Great Retreat

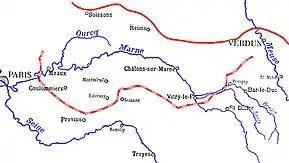

The Battle of Mons was a subsidiary action of the Battle of the Frontiers, the BEF attempted to hold the line of the Mons–Condé Canal against the advancing German 1st Army. During 23 August the Germans concentrated on the British at the salient formed by a loop in the canal. At the Germans attempted to cross four bridges over the canal at the salient. By the afternoon the British position in the salient had become untenable; to the east, units of the German IX Corps had begun to cross the canal, threatening the British right flank. At the 3rd Division was ordered to retire from the salient, to positions a short distance to the south of Mons. A retreat was ordered towards evening by the 5th Division to conform and by nightfall II Corps had established a new defensive line, running through the villages of Montrœul, Boussu, Wasmes, Paturages and Frameries. The Germans had built pontoon bridges over the canal and were approaching the British positions in great strength. By nightfall on 24 August, the British had retreated to defensive lines on the Valenciennes–Maubeuge road. Outnumbered by the 1st Army and with the French Fifth Army also falling back, the BEF continue to retire. The I Corps retreated to Landrecies and II Corps to Le Cateau. The British suffered 1,642 casualties, the Germans 2,000.